Medal of Honor

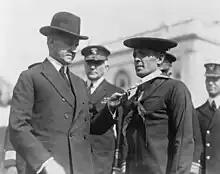
President Calvin Coolidge bestowing the Medal of Honor upon Henry Breault, March 8, 1924

There are two distinct protocols for recommending and adjudicating the Medal of Honor. The first and most common is recommendation within three years and approval within five years through the chain of command of the service member. The second method, which normally applies outside of the statute of limitations, is when a recommendation is referred to a military service by a member of the U.S. Congress, generally at the request of a constituent under . In both cases, if the proposal is outside the time limits for the recommendation, approval to waive the time limit requires a special Act of Congress. The Medal of Honor is presented by the President on behalf of, and in the name of, the Congress. Since 1980, nearly all Medal of Honor recipients—or in the case of posthumous awards, the next of kin—have been personally decorated by the president. Since 1941, more than half of the Medals of Honor have been awarded posthumously.